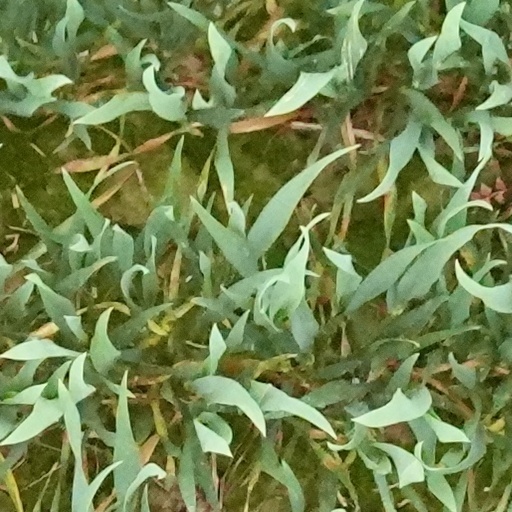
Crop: wheat